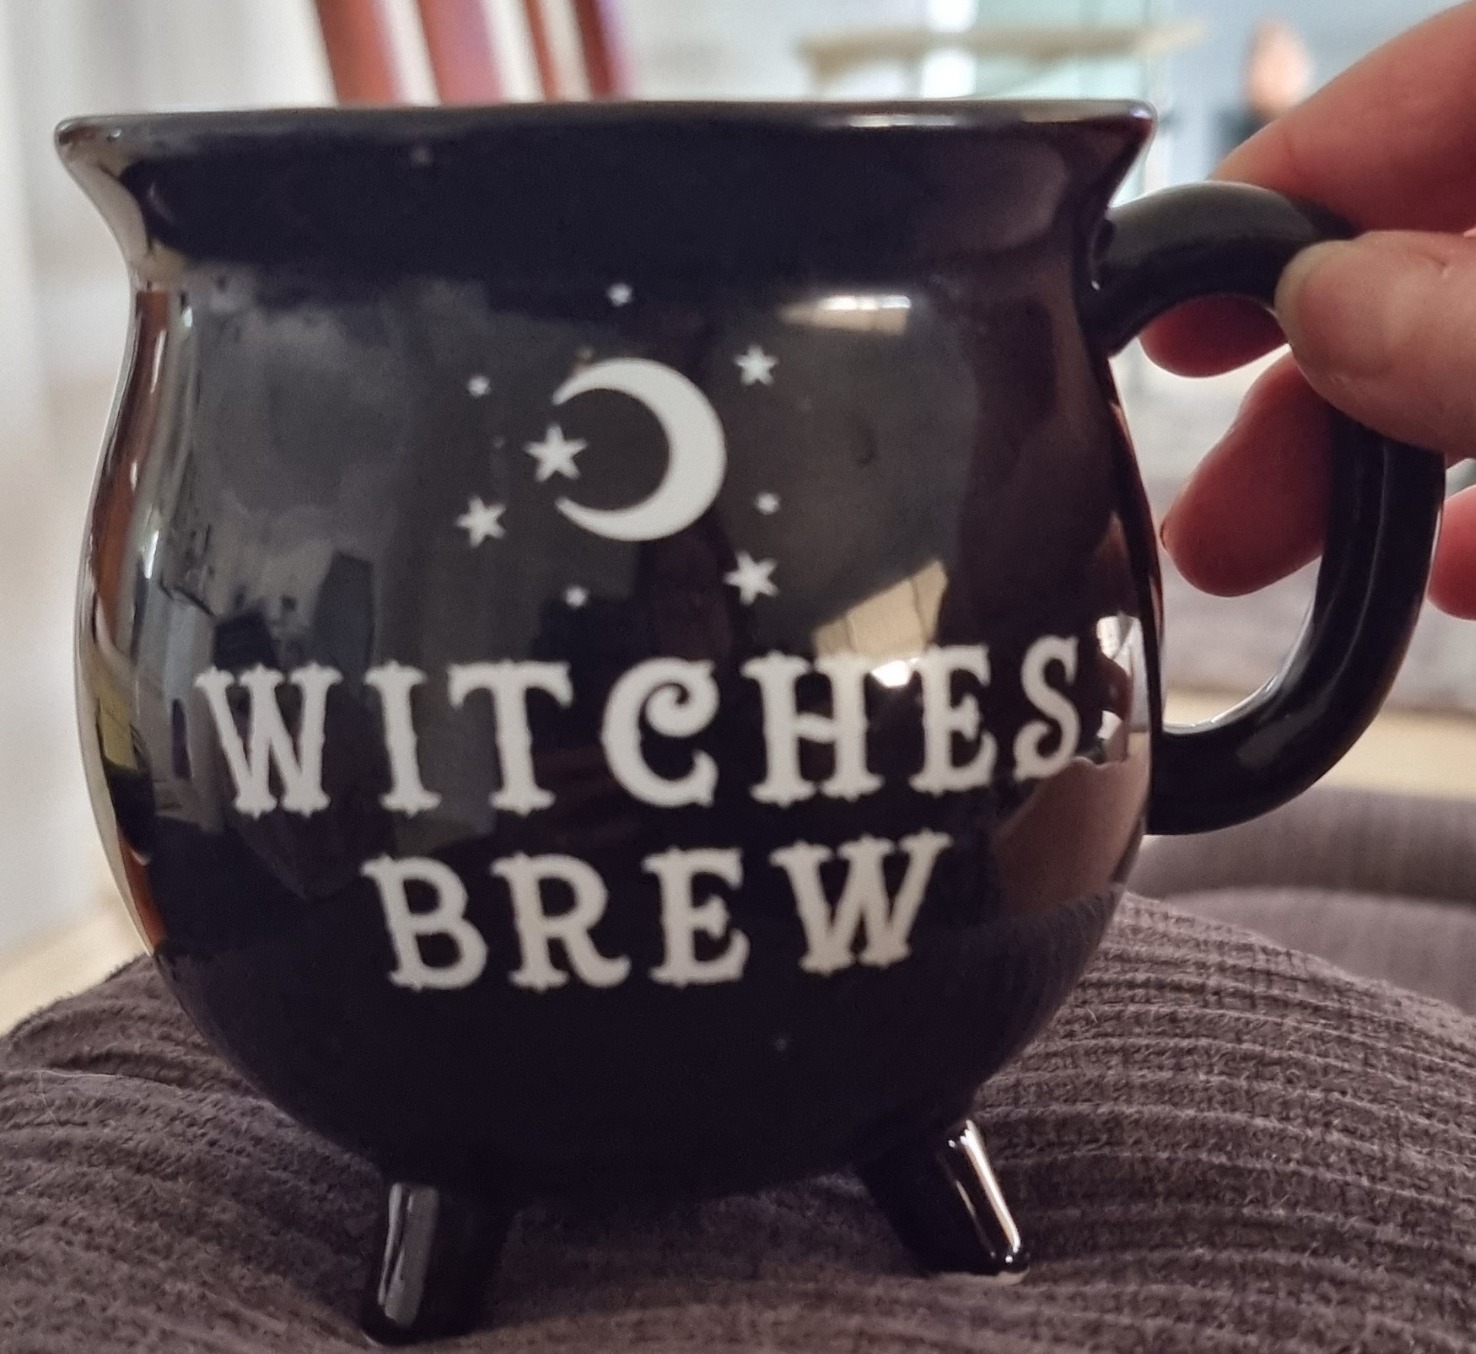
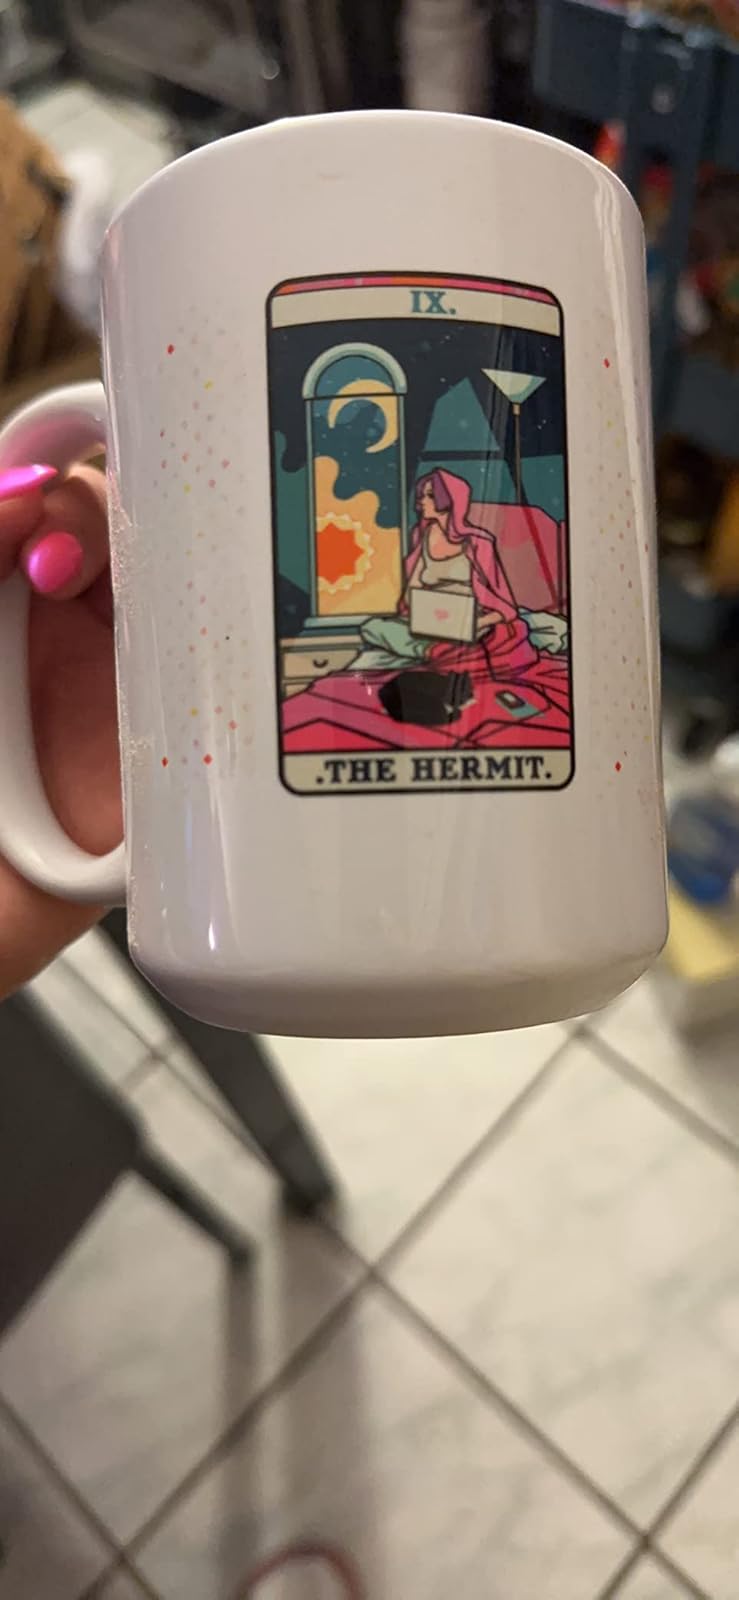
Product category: items_mug
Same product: no